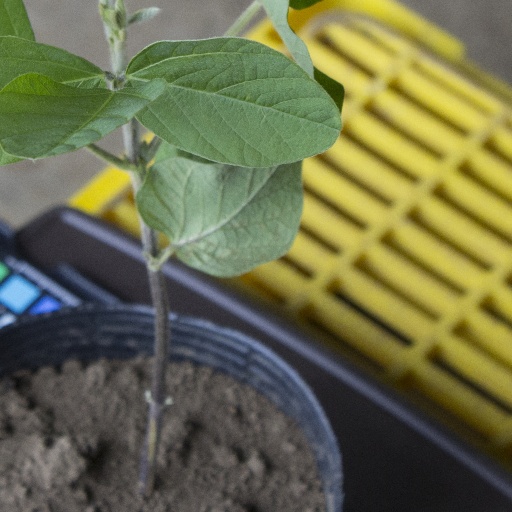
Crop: soybean